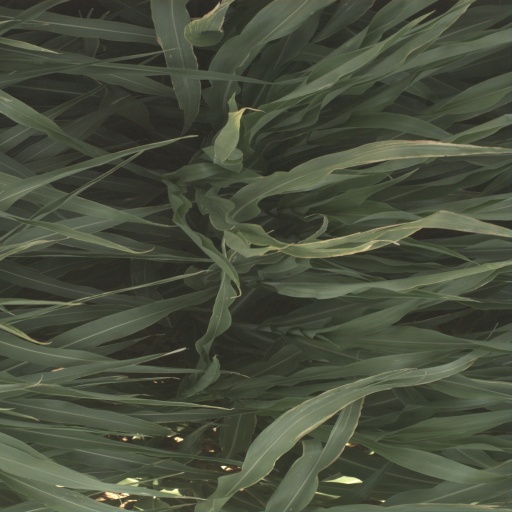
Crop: sorghum